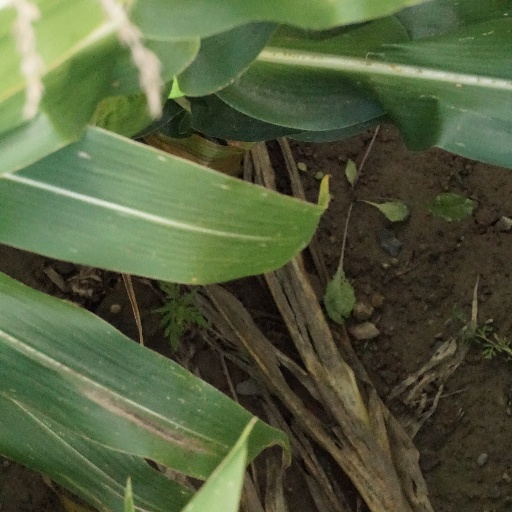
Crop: maize; corn